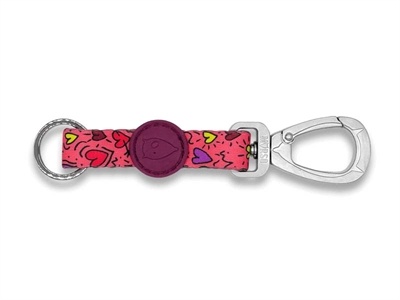
Morso Key Cord Sleutelhanger Gerecycled Pink Think Roze
Morso Key Cord Sleutelhanger Gerecycled Pink Think Roze M De Morso Key Cord Sleutelhanger Gerecycled Pink Think Roze M is een mooie accessoire waardoor de baas matcht met de hond. De lijnen, halsbanden en tuigjes van Morso hebben enorm leuke printjes. Met deze sleutelhanger match jij met jouw hond! Net zoals de andere producten van Morso, is de sleutelhanger gemaakt van gerecyclede PET flessen én is het te wassen op 40 graden Celsius. - Sleutelhanger van Morso - Van gerecyclede PET flessen - Matcht met de printjes van de tuigjes, riemen en halsbanden van Morso Maat: Medium
Brand: MORSO
Category: Animals & Pet Supplies > Pet Supplies > Pet Bells & Charms